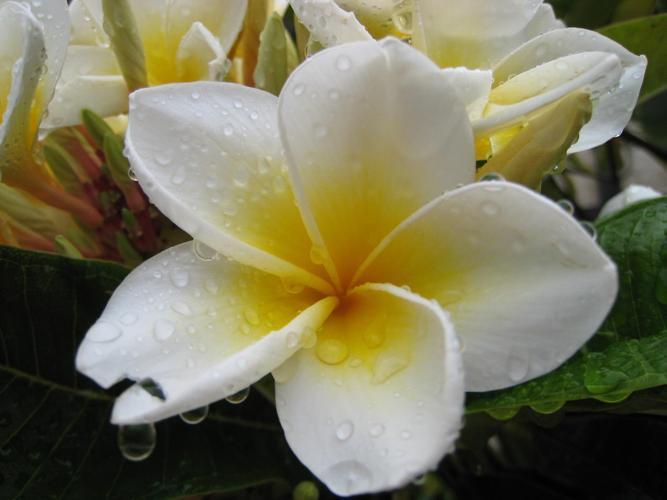
Label: frangipani